Francky Dury

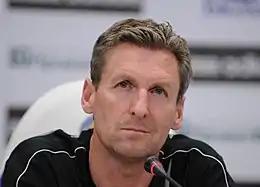
Dury in 2010

Francky Dury (born 11 October 1957) is a Belgian football manager. He is unemployed after most recently managing Zulte Waregem, the team he coached for almost 20 years. Before that, he had already worked for their predecessor Zultse VV for 10 seasons.